PC Music

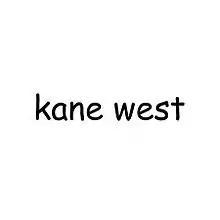
Promotional artwork for Kane West's "Western Beats" EP. The use of Comic Sans alludes to the typography of early web sites.

On 21 October 2015, the label announced on Facebook a partnership with major record label Columbia Records. The first release through this partnership was an EP from Danny L Harle. In December 2015 PC Music released the single "Only You", a collaboration between A. G. Cook and the Chinese pop star Chris Lee, with a music video directed by Kinga Burza.